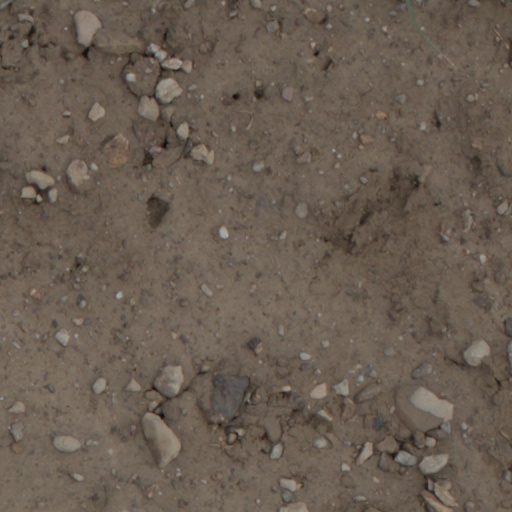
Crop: wheat